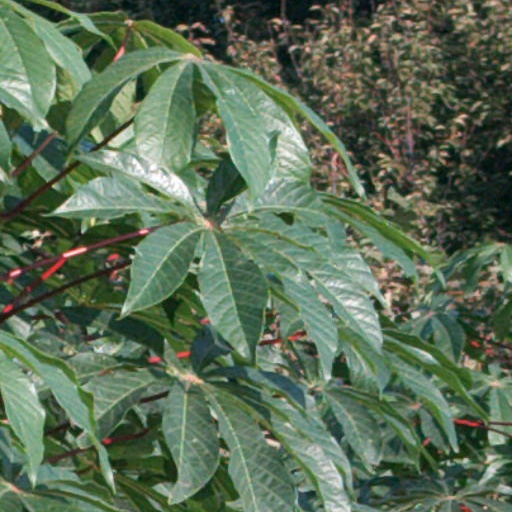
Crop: cassava